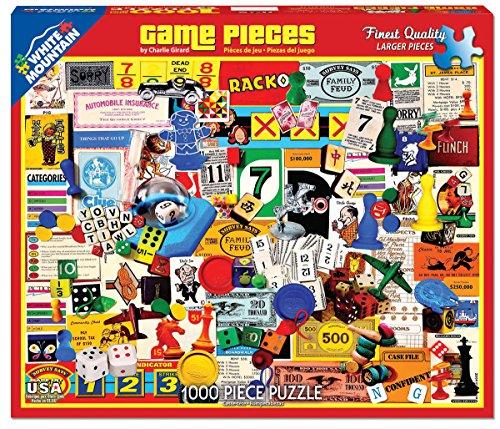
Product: White Mountain Puzzles Gamepieces - 1000Piece Jigsaw Puzzle
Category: Toys & Games | Puzzles | Jigsaw Puzzles
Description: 1000 piece puzzle: thrill and challenge your family and friends piecing together this incredible 1000-Piece jigsaw puzzle.
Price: $15.99
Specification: ProductDimensions:10x12x2inches|ItemWeight:1.65pounds|ShippingWeight:1.65pounds(Viewshippingratesandpolicies)|DomesticShipping:ItemcanbeshippedwithinU.S.|InternationalShipping:ThisitemcanbeshippedtoselectcountriesoutsideoftheU.S.LearnMore|ASIN:B017LXQ8JA|Itemmodelnumber:1174|Manufacturerrecommendedage:12yearsandup